List of CMLL Super Viernes shows in 2014

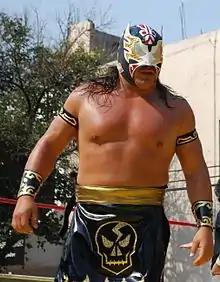
Último Guerrero, has worked the most Super Viernes shows of 2014 with a total of 40 shows out of 48 possible.

CMLL Super Viernes was professional wrestling promotion Consejo Mundial de Lucha Libre's (CMLL) Friday night wrestling show that takes place in Arena México every Friday night unless a Pay-Per-View or a major wrestling event is scheduled to take place on that night. CMLL began holding their weekly Friday night "Super Viernes" shows as far back as 1938 and continued the tradition through 2014 as well. Some of the matches from Super Viernes were taped for CMLL's weekly shows that air in Mexico and the United States on various channels in the weeks following the Super Viernes show. CMLL presented a total of 48 Super Viernes shows. The only Fridays in 2014 to not feature a Super Viernes show was when CMLL held one of their signature events instead, which in 2014 was their annual "Homenaje a Dos Leyendas", "Juicio Final", CMLL 81st Anniversary Show and "Infierno en el Ring". Super Viernes also hosted most of the major CMLL annual tournaments, which in 2014 included the finals of the 2013 "Leyenda de Plata", "Torneo Gran Alternativa", "Torneo De Parejas Increibles", "En Busca de un Ídolo", "Leyenda de Azul", the Universal Championship and La Copa Junior VIP. The show also features a number of high profile championship matches, which so far in 2014 has included 4 championship matches, the CMLL World Trios Championship and the CMLL World Tag Team Championship changed hands and the CMLL World Tag Team Championship and CMLL World Middleweight Championship were successfully defended on the shows.